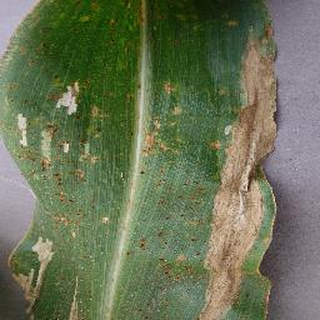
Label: corn_northern_leaf_blight